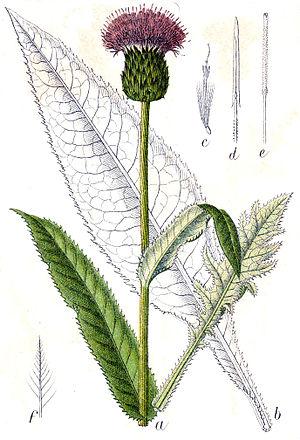
Le Cirse à feuilles variables est une plante herbacée de la famille des Asteraceae.